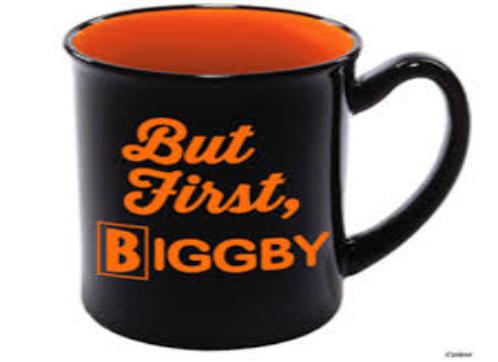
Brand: Biggby Coffee
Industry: Food